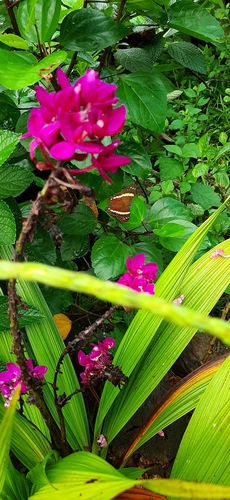
Scientific name: Anartia fatima
Common name: Banded peacock
Family: Nymphalidae
Order: Lepidoptera
Pollinator type: Primary pollinator
Habitat: Open areas and gardens
Geographic range: South America
Conservation status: Least Concern